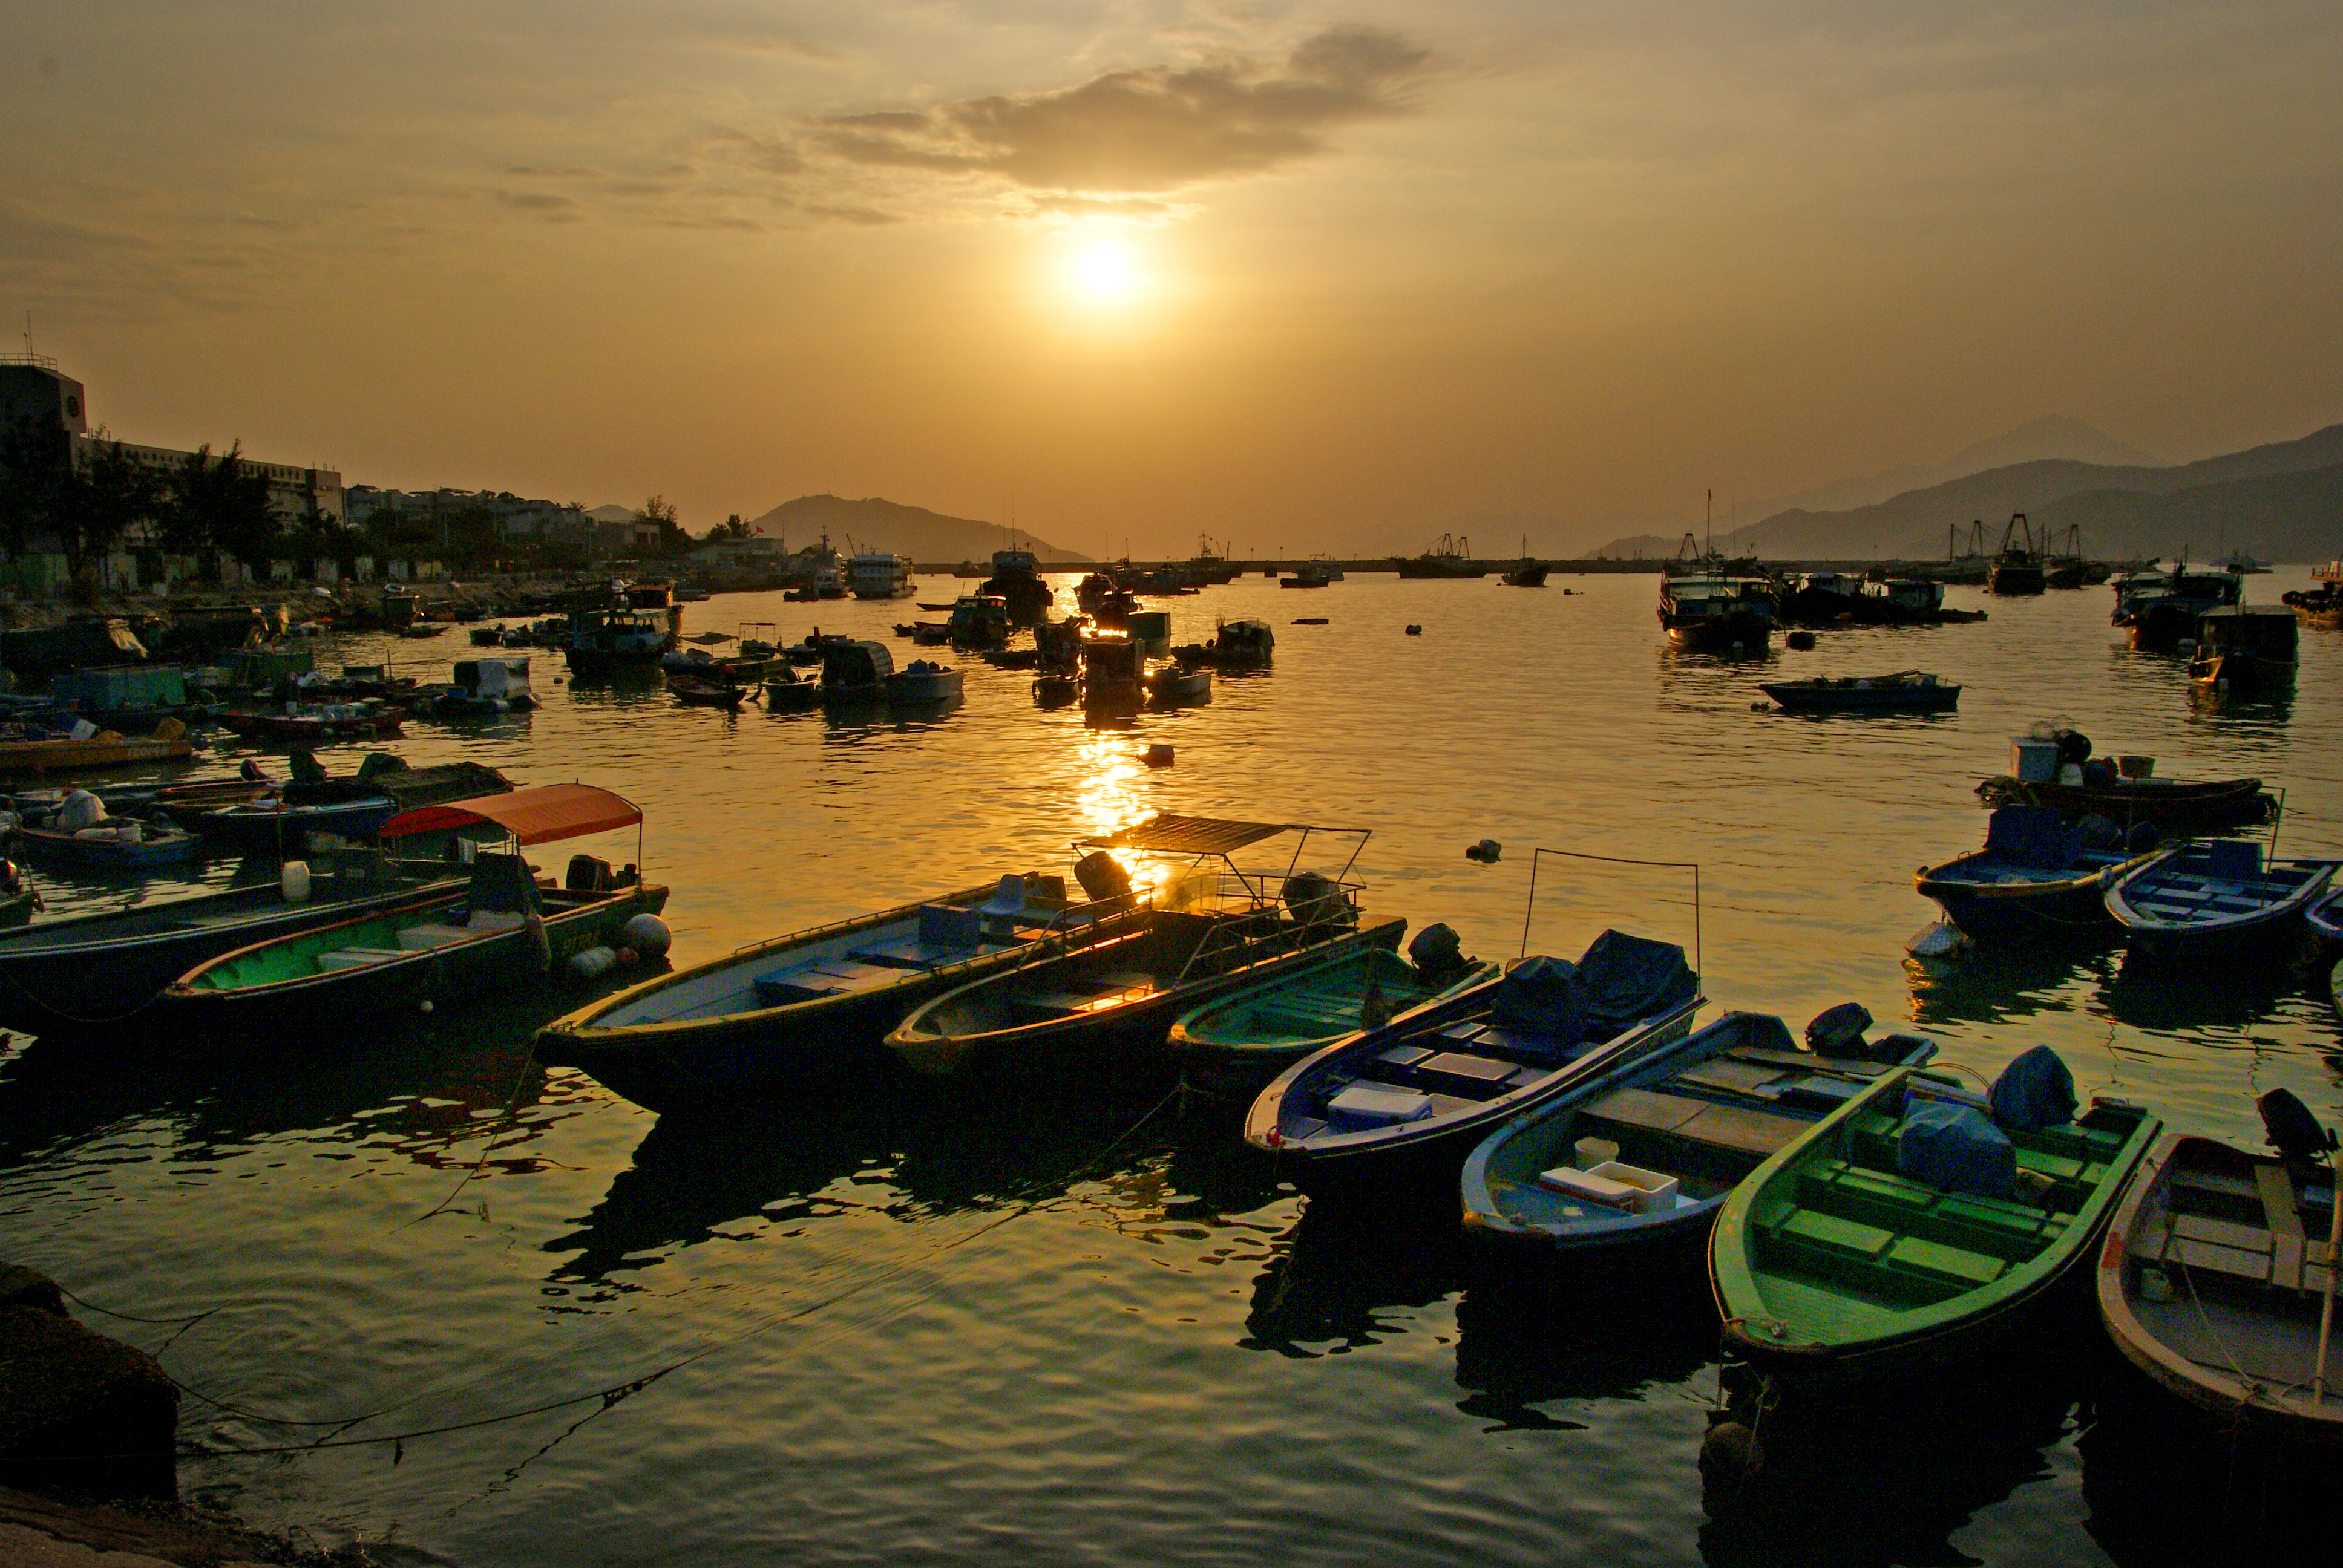
sea, sunset, boat, river, dusk, evening, reflection, vehicle, bay, harbour, boating, boats, sony, hongkong, cheungchauisland, fishingboats, watercraft, watercraft rowing